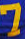
Number: 7